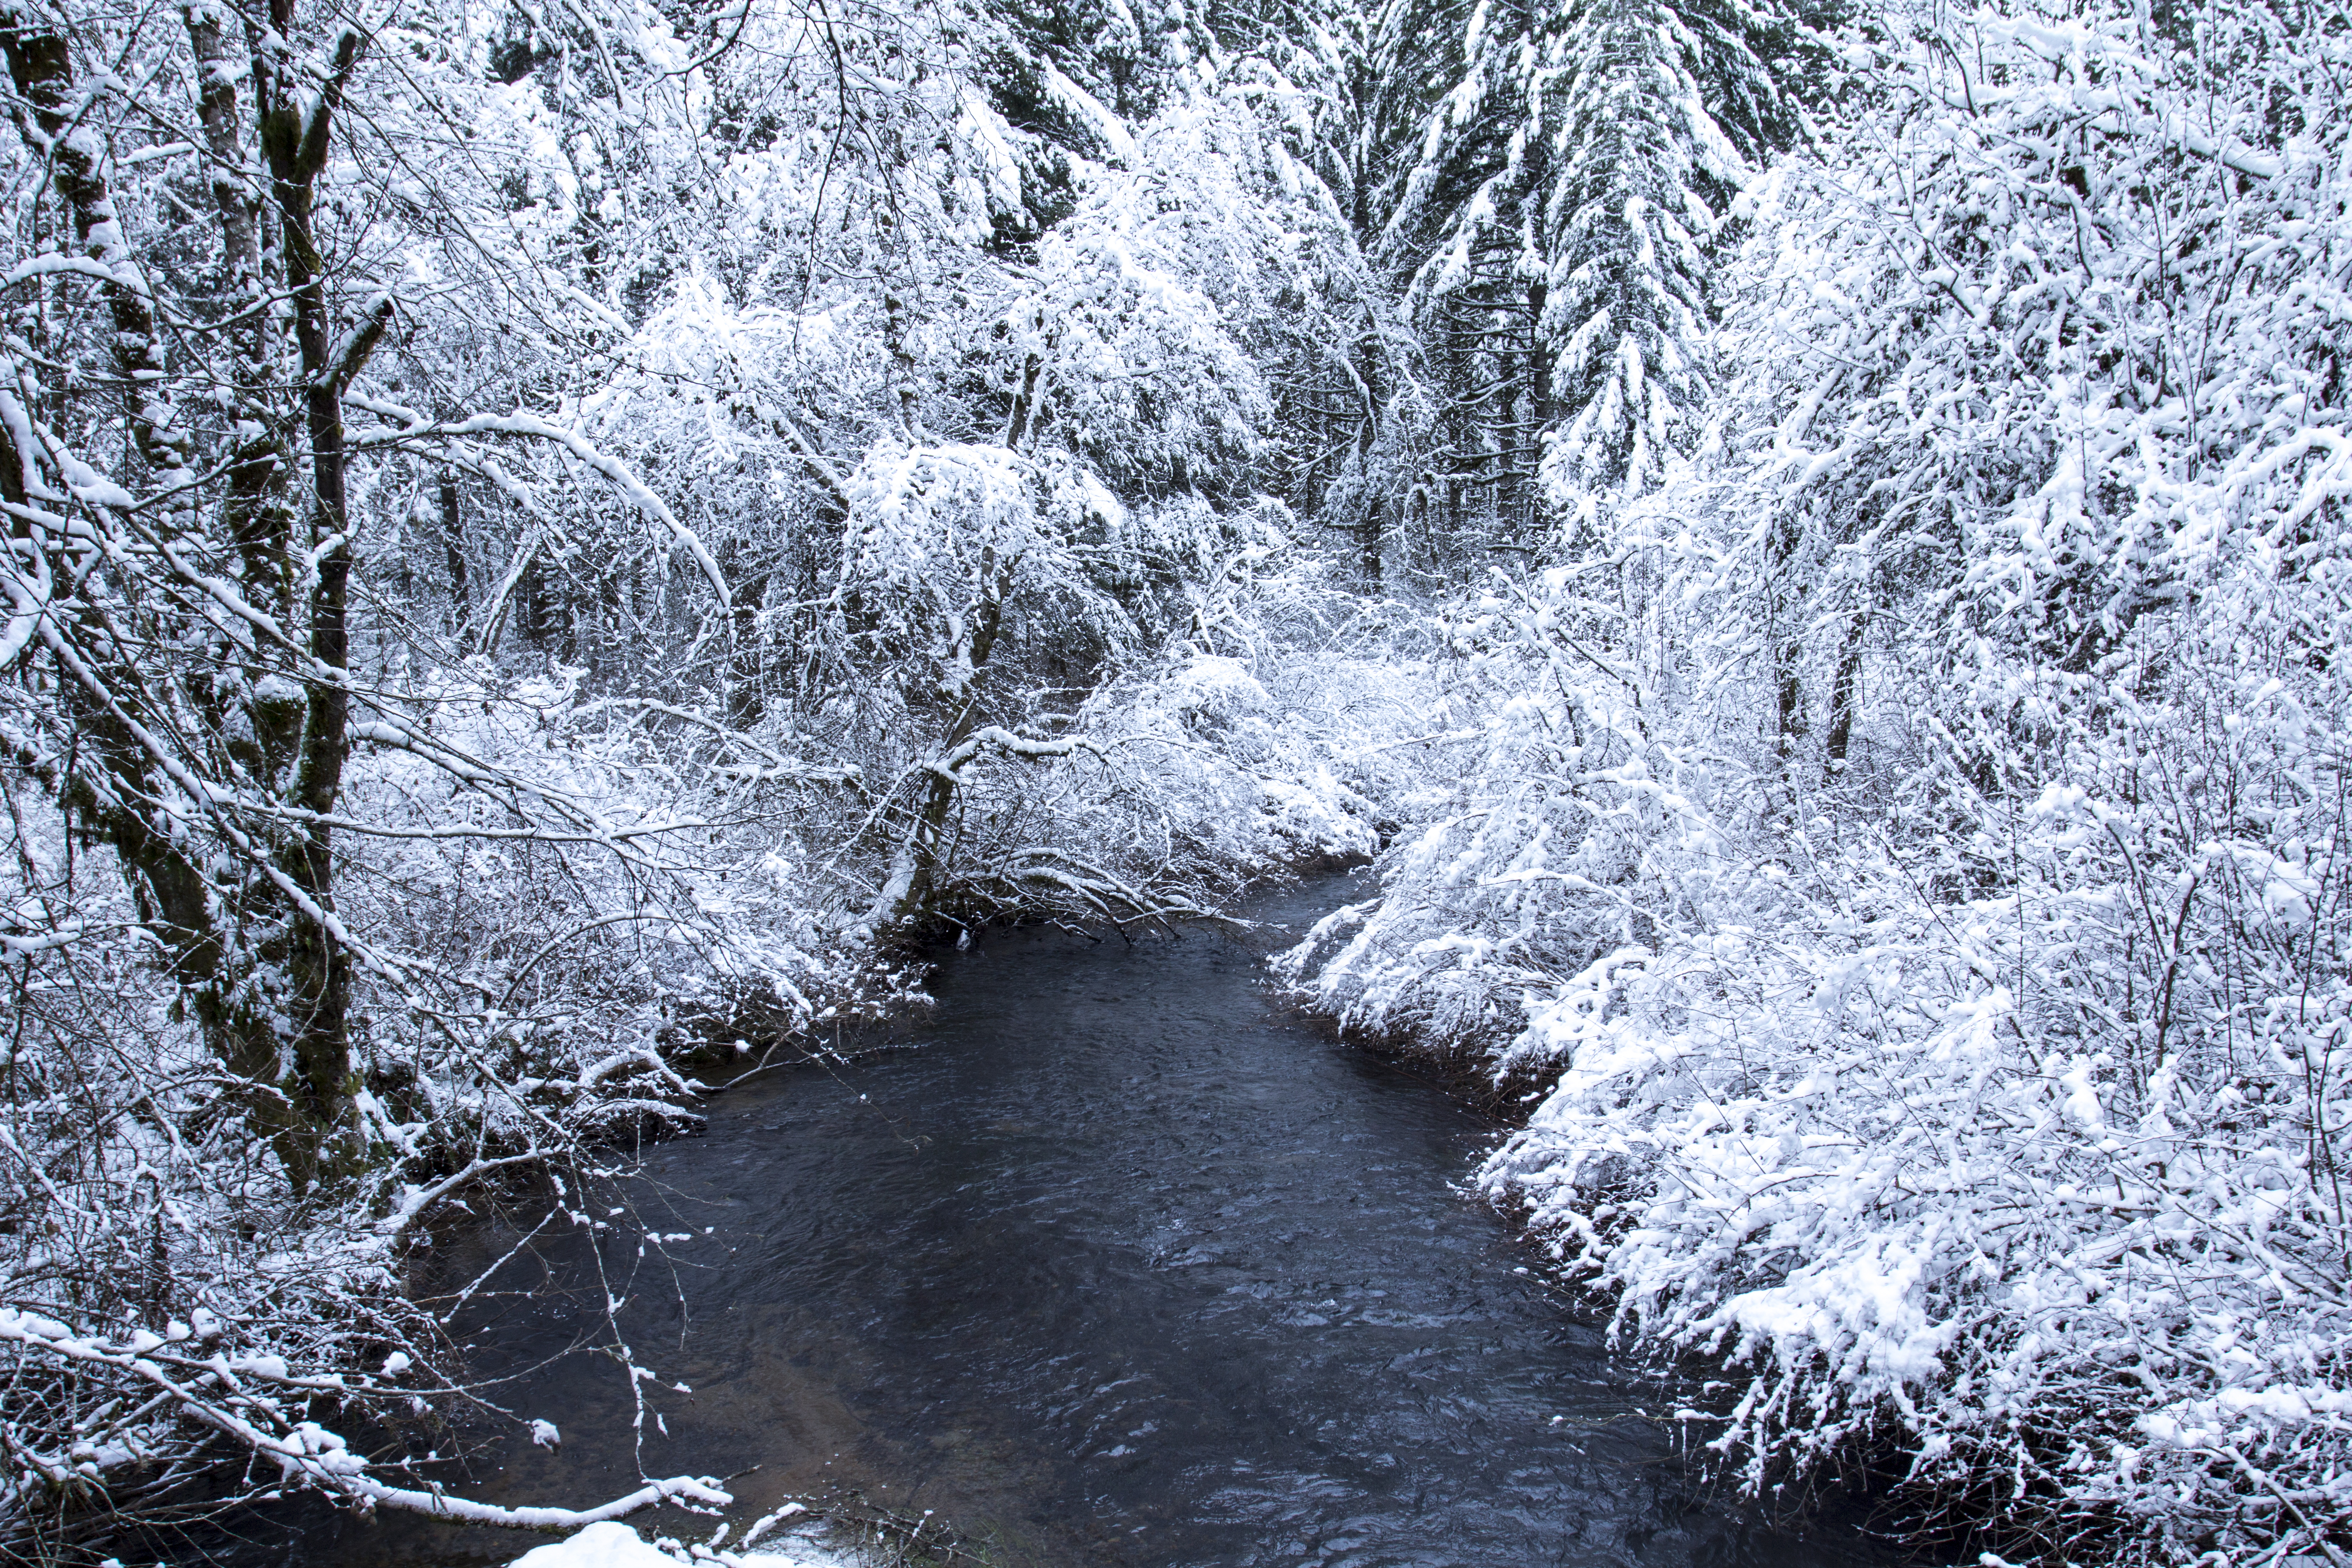
branch, winter, twig, natural landscape, freezing, waterway, monochrome, stream, watercourse, monochrome photography, bank, snow, frost, black and white, arroyo, channel, river, fluvial landforms of streams, riparian forest, creek, ice, riparian zone, precipitation, tributary, winter storm, stock photography